Her Cardboard Lover

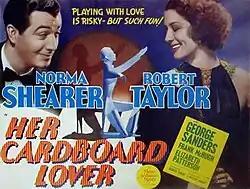
Lobby card

According to MGM records, the film made $637,000 at the US and Canadian box office, and $336,000 elsewhere, causing the studio take a loss of $348,000.